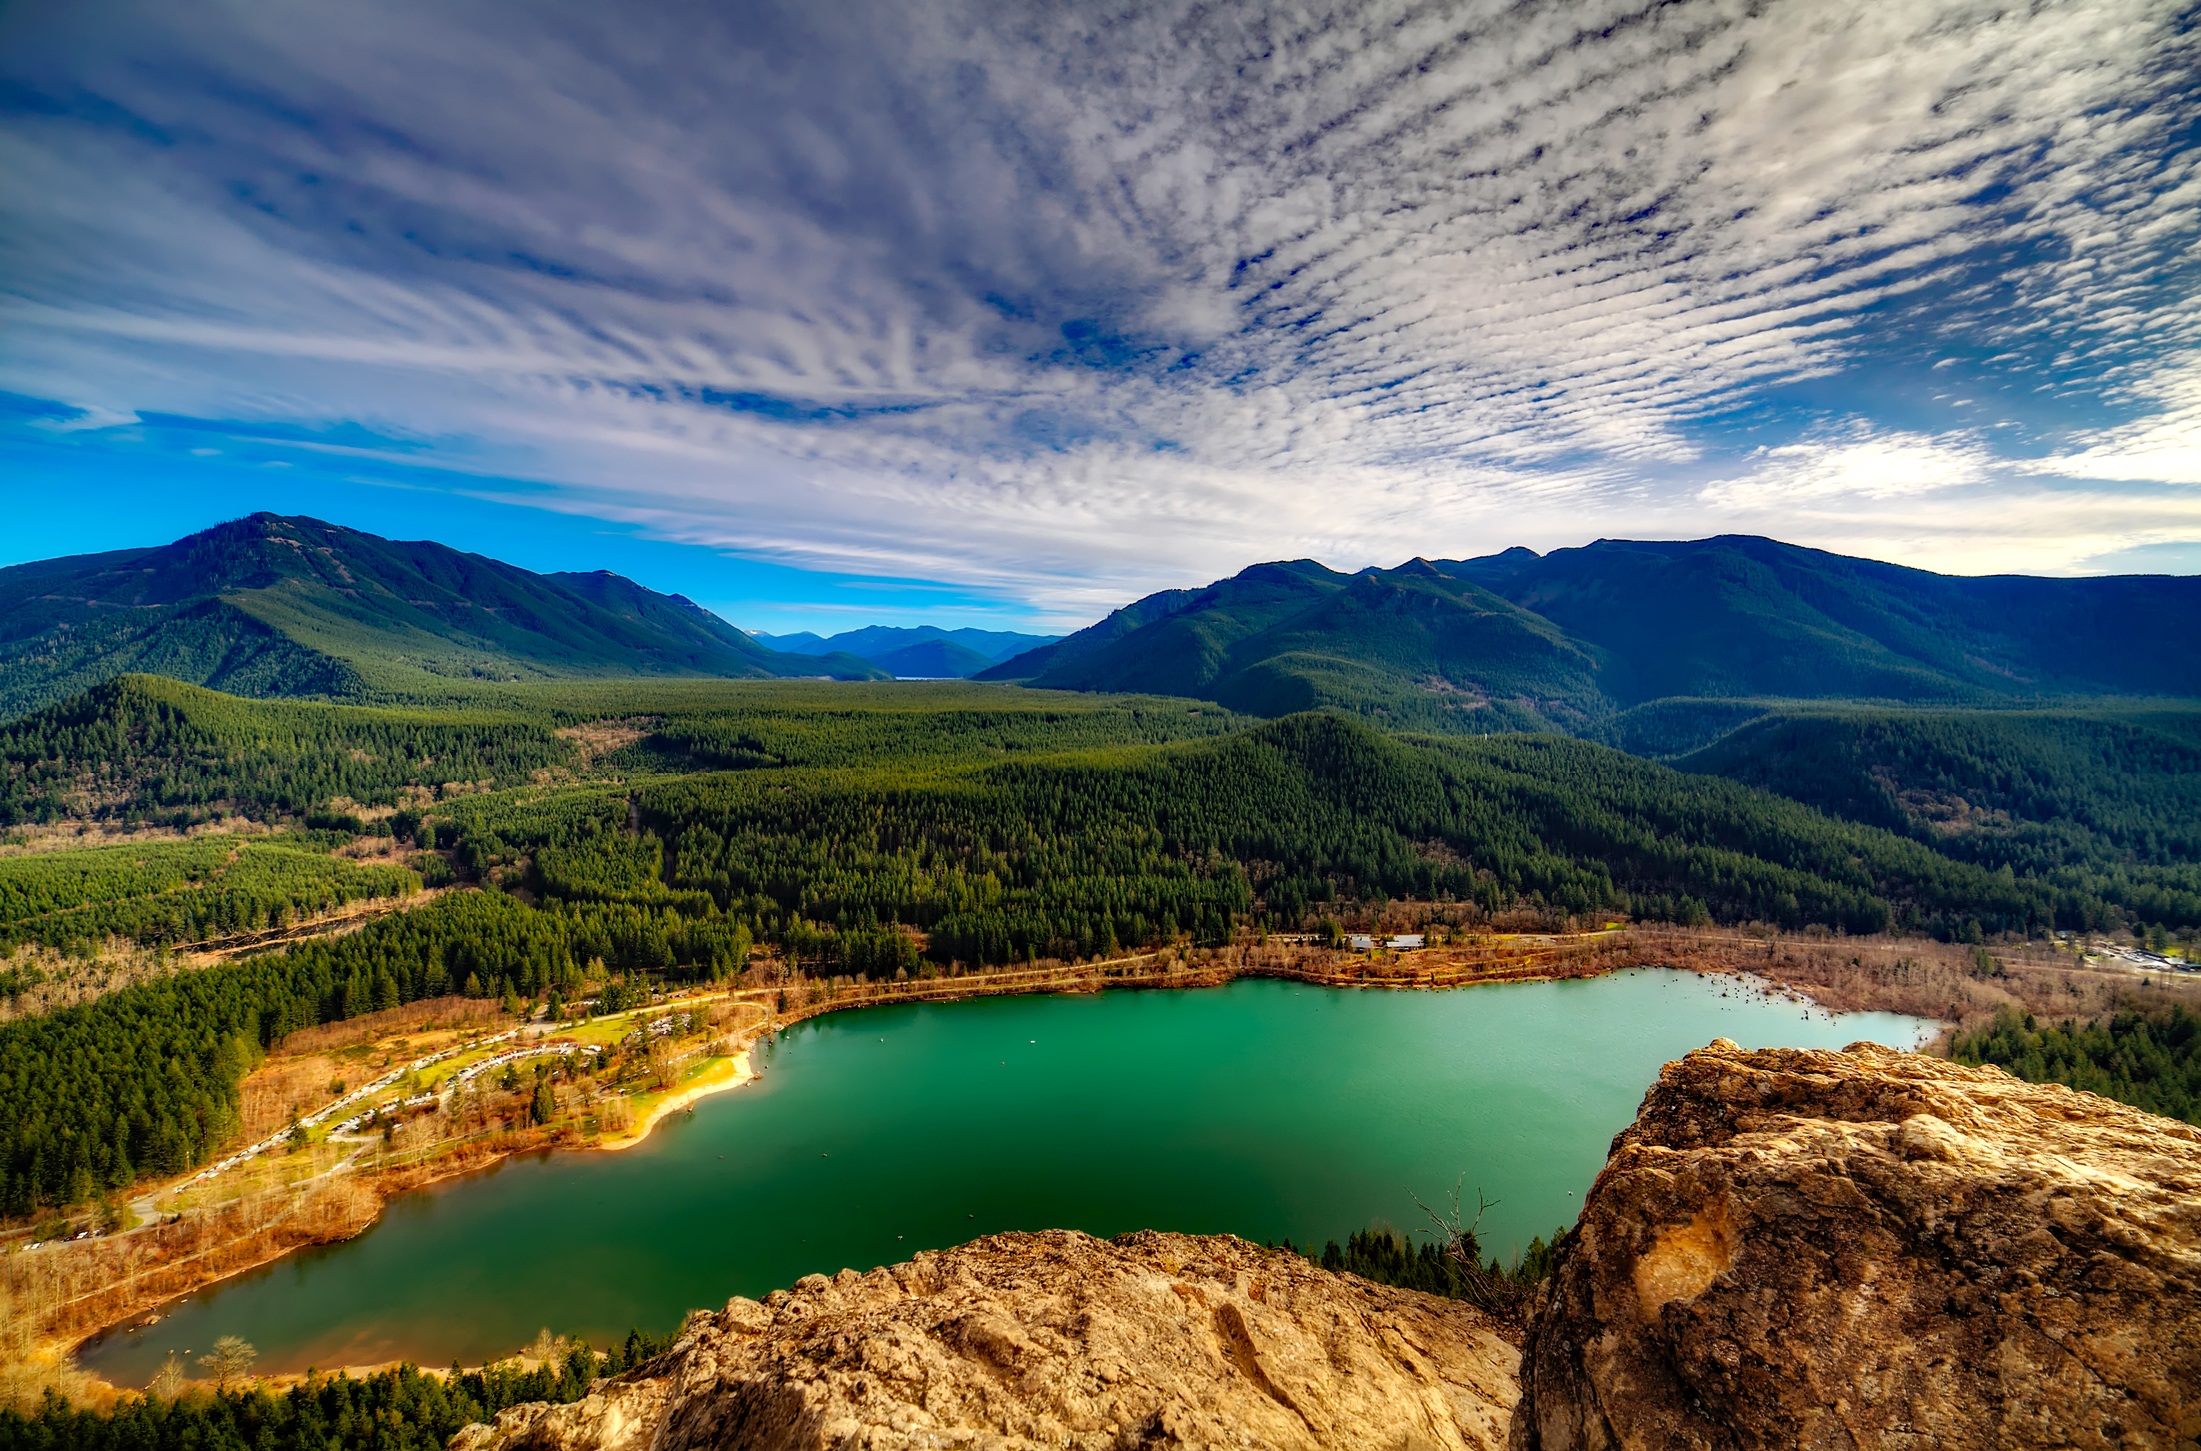
landscape, water, nature, forest, wilderness, mountain, cloud, sky, meadow, countryside, morning, hill, lake, valley, mountain range, country, summer, rural, reflection, scenic, reservoir, washington, trees, outdoors, woods, clouds, grassland, plateau, beautiful, vista, fell, loch, rural area, aerial photography, geographical feature, mountainous landforms